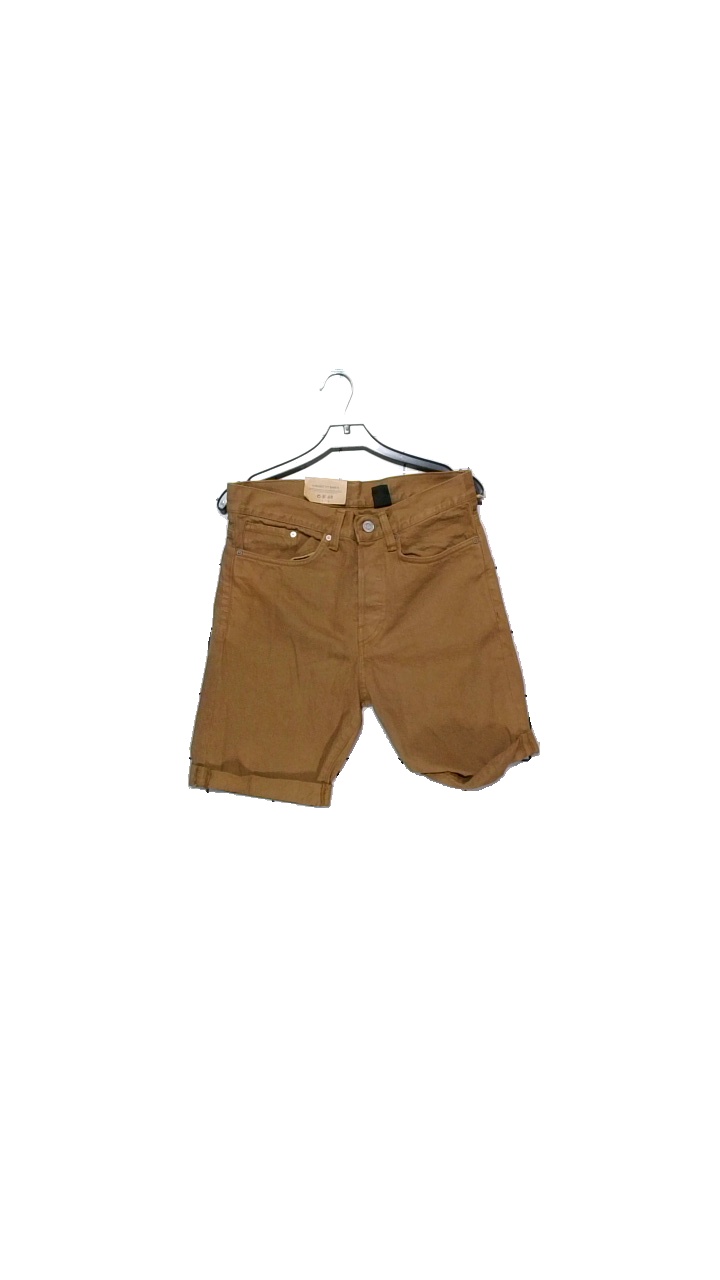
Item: Shorts (Men)
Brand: H&m
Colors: Brown
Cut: Regular
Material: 100%cotton
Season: Summer
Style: Denim
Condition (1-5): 5
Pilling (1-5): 5
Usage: Reuse
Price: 50-100